Maxwell House Haggadah

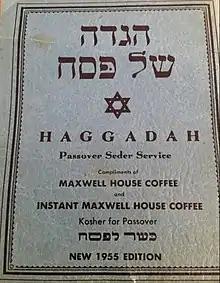
1955 edition

The Maxwell House Haggadah is an English-Hebrew Passover Haggadah introduced by the Maxwell House company as a marketing promotion in 1932 and printed continuously since that time. With over 50 million copies in print, it is the best known and most popular Haggadah among American Jews, and is considered a cultural icon. It is used at Passover Seders in homes, schools, senior centers, prisons, and the United States Army, and was the edition used by President Obama and his guests at the White House Passover Seder conducted yearly from 2009 to 2016. In 2011 a new English translation replaced archaic phrases in the original and also incorporated gender-neutral language.